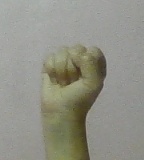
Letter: saad